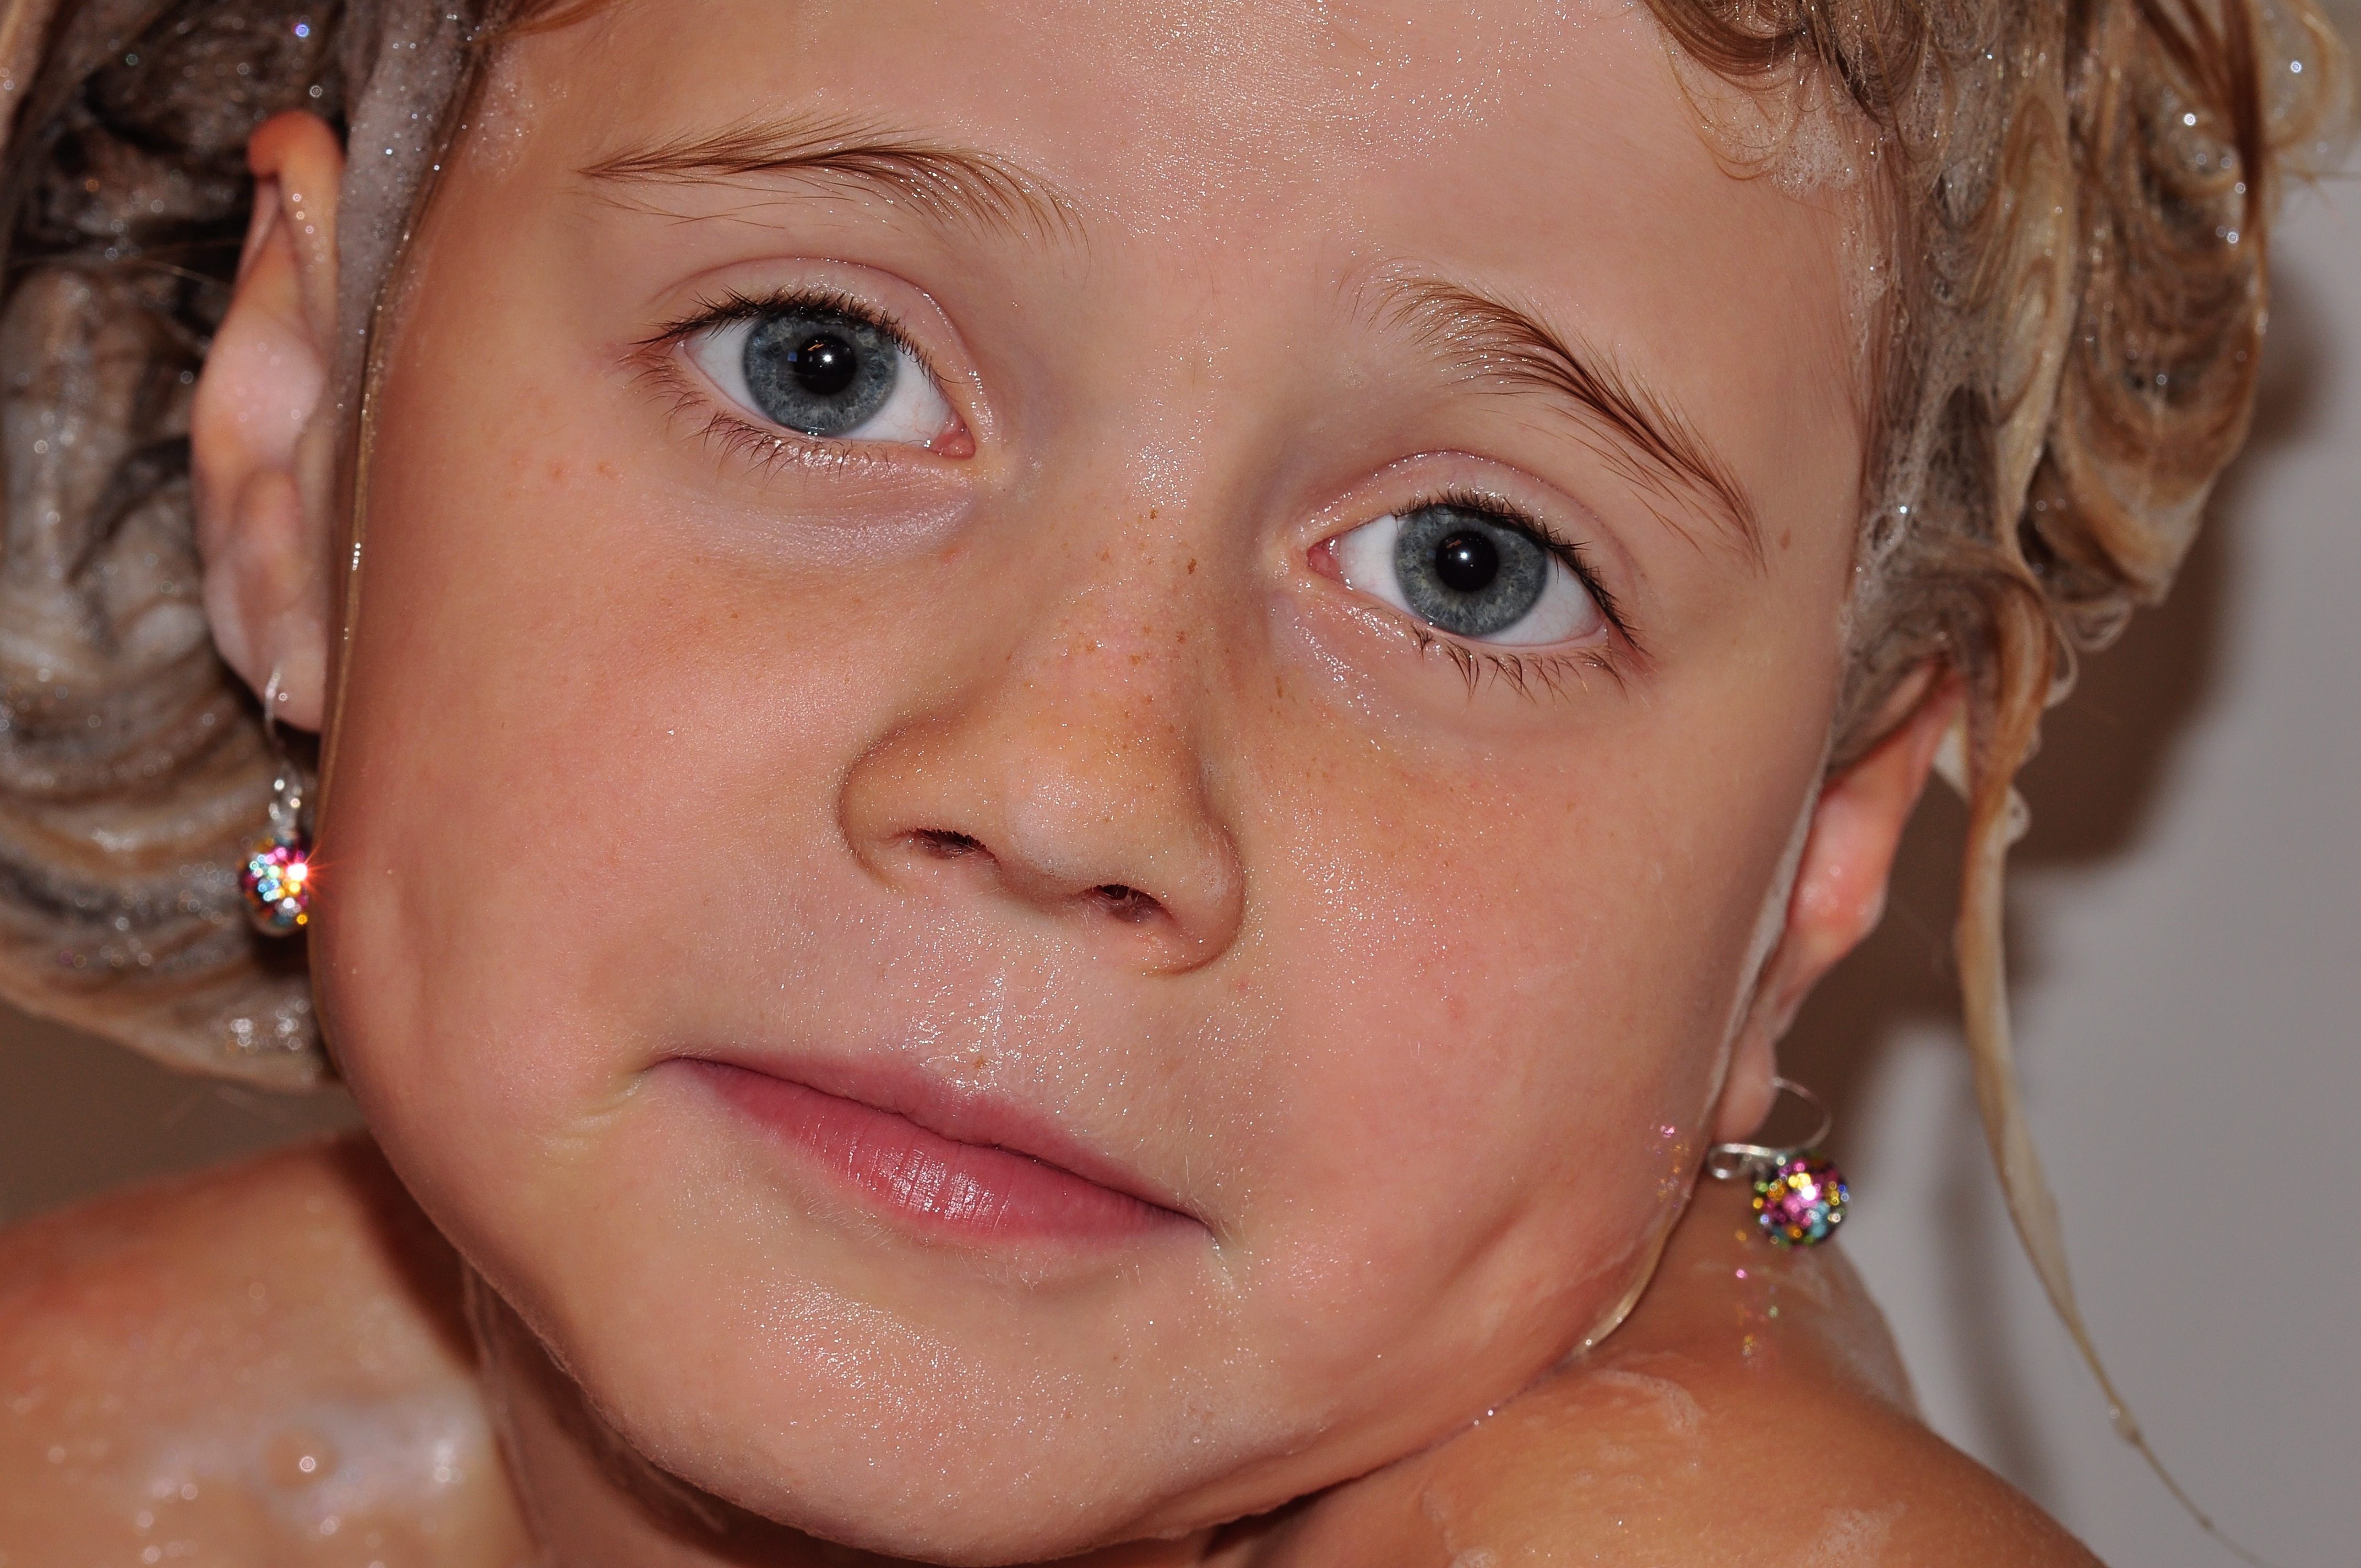
person, girl, woman, hair, view, wet, portrait, model, child, lady, close, facial expression, lip, hairstyle, smile, mouth, close up, human body, face, nose, infant, toddler, eye, head, skin, beauty, blond, organ, laughter, tooth, sweetness, emotion, portrait photography, wash hair